Ha*Ash: En Vivo

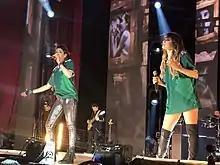
Ha*Ash performs in Auditorio Nacional, Mexico on the Gira 100 años contigo on November 11, 2018.

The show opened with Felix y Gil performing two of their songs. As they finished their performance, the backdrops started displaying Ha*Ash's images from her music videos. The band came into focus, and the music started. They appeared from the back of the theater performing "Estés Donde Estés" and "¿De Dónde Sacas Eso?". They greeted the audience and made their way towards the stage as they continued to perform. On stage, Ha*Ash sang "Amor a Medias". Next, they performed "Ojalá" and interacted with the audience. "Todo No Fue Suficiente", "¿Qué Me Faltó?" and "Sé Que Te Vas" are performed afterwards as part of the medley. Later on, Ha*Ash performed "Destino o Casualidad" with singer-songwriter Melendi.